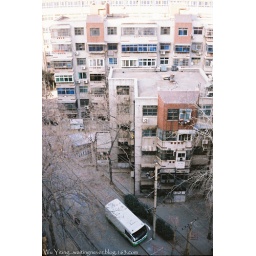
Jan. 2009 Looking at the street down from my window when I lived in Zhengzhou.